Freedom Memorial Museum

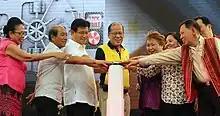
President Benigno Aquino III (center) leads the launching of the museum in April 2016

The Freedom Memorial Museum is a project of the Human Rights Violations Victims' Memorial Commission (HRVVMC), a body created under Republic Act No. 10368. The legislation also known as the "Human Rights Victims Reparation and Recognition Act" was signed into law in 2013 by then President Benigno Aquino III. The HRVVMC is tasked to educate the youth about the excesses of President Ferdinand Marcos' administration as well as the opposition against his regime.